Churfirsten

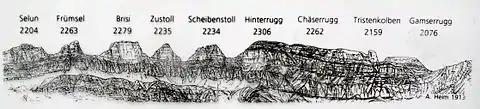

The name is a plural, indicating the peaks forming the historical boundary of the bishopric of Chur.